Mind, Self and Society

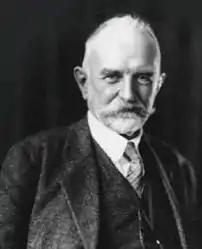
George Hebert Mead American Philosopher (1863 -1931)

George Herbert Mead was an American philosopher. He was born on February 27, 1863, in South Hadley, Massachusetts. He died on April 26, 1931, in Chicago, Illinois. George H. Mead studied at Oberlin College and Harvard University. Mead was an instructor in philosophy and psychology at the University of Michigan from 1891 - 1894. In 1894, Mead attended the University of Chicago as an instructor and remained there until his death. Mead was known for his work in Social Psychology and Pragmatism.